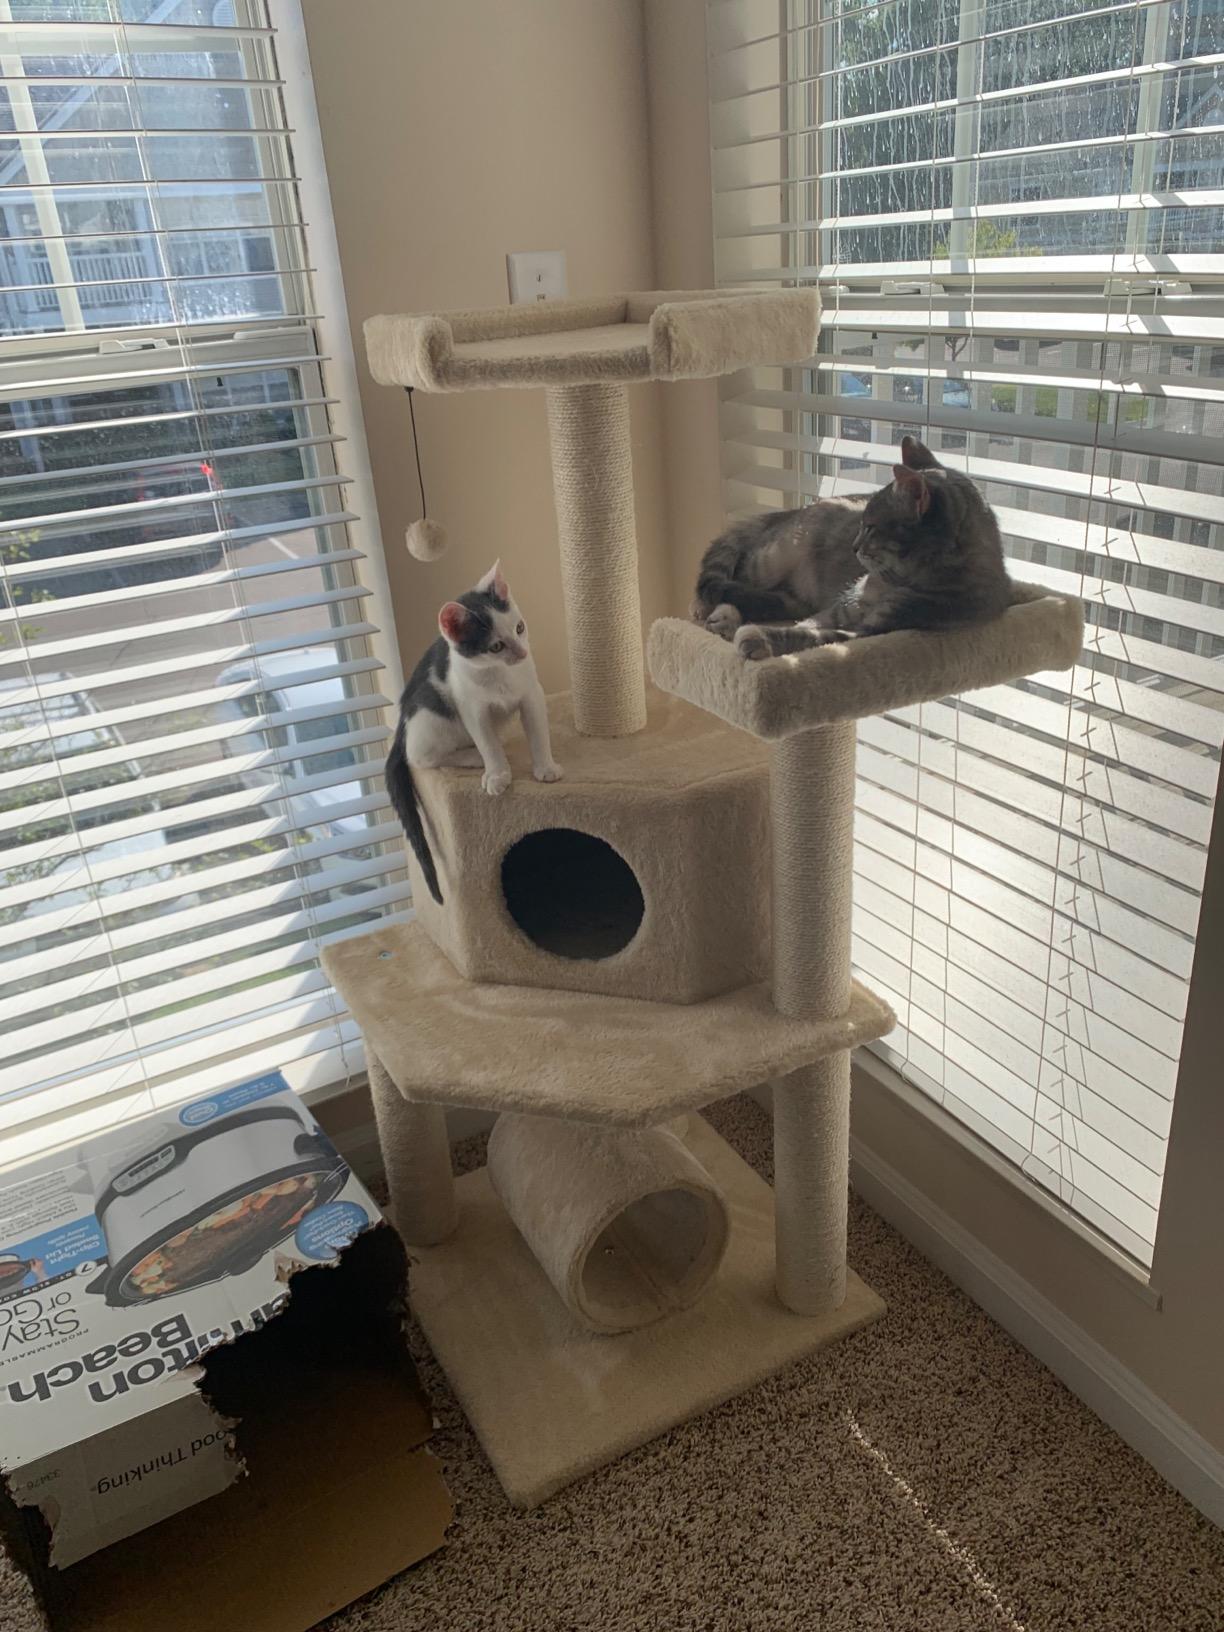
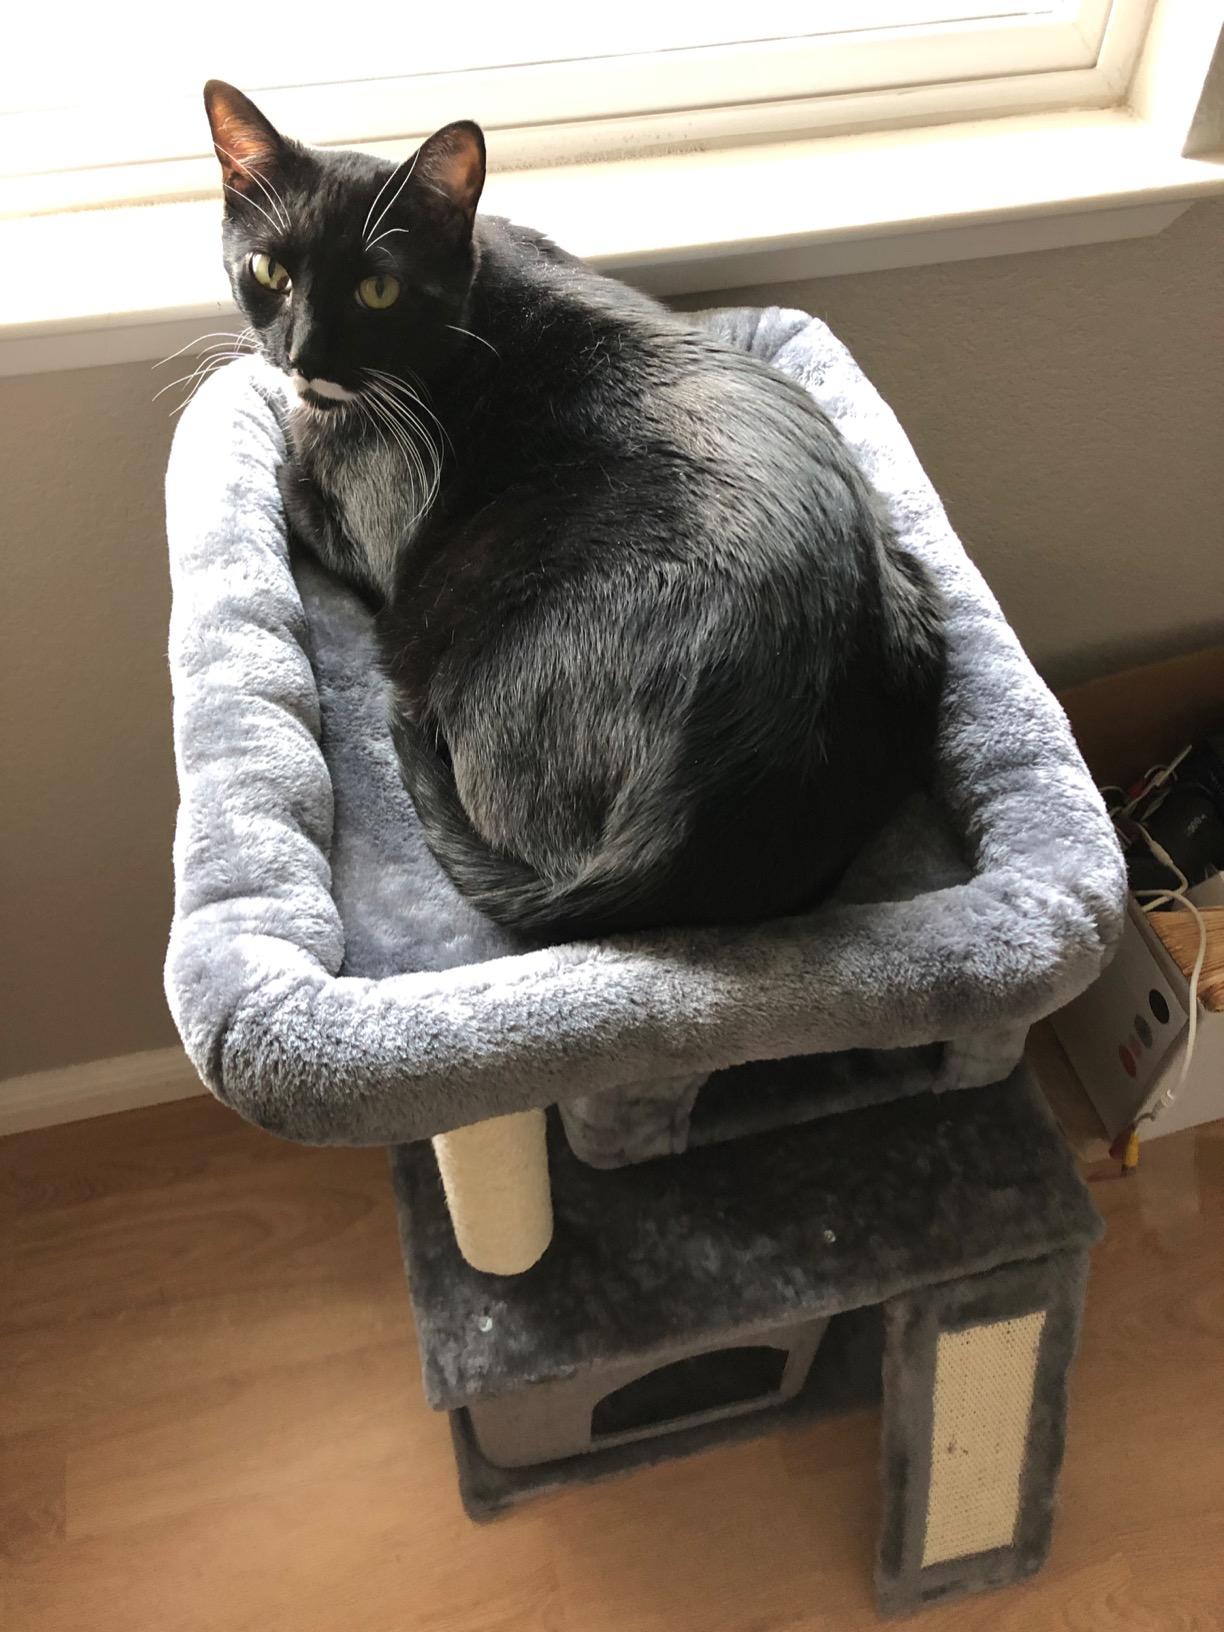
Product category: items_cat tree
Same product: no